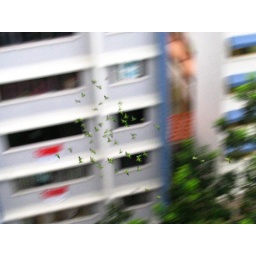
flock of wild green parrots or parakeets flying around hougang, singapore